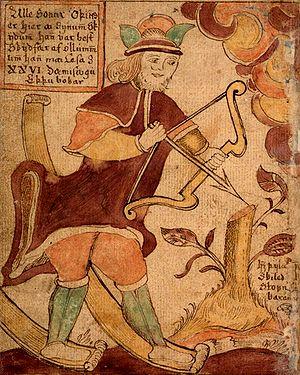
Ull – Ullr en vieux norrois – est, dans la mythologie nordique, un dieu ase, fils de Sif, et adopté par Thor.